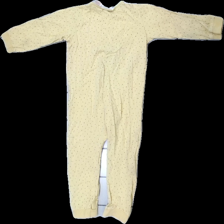
View: back
Type: Top
Category: Children
Brand: H&M
Colors: Yellow, Black
Material: 100% bomull
Pattern: Dots
Cut: C-collar
Size: 98
Season: All
Stains: Major
Damage: smuts fläck
Damage location: top right
Damage 2: smuts fläckar
Damage 2 location: middle center
Damage 3: smuts fläckar
Damage 3 location: bottom center
Price range: <50
Recommended usage: Export
Description: top med tryck